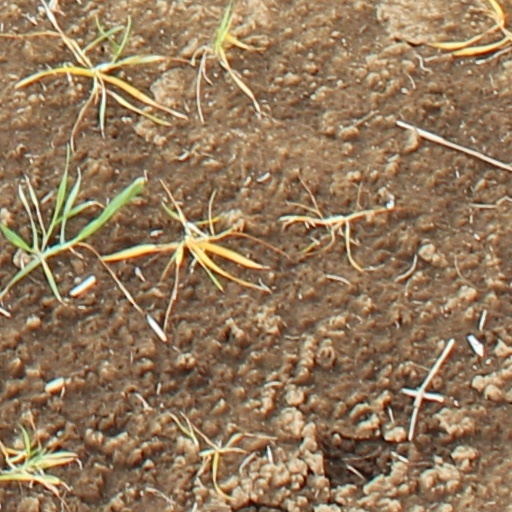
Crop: wheat